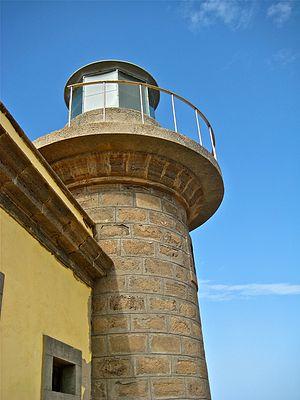
Le phare de Punta Martiño est un phare situé sur l'île de Los Lobos rattachée au village de La Oliva au nord de l'île de Fuerteventura, dans les Îles Canaries. Le phare est situé sur une colline à l'extrémité nord- à est de l'île, et avec les autres feux du phare de Punta Pechiguera e du phare de Tostón, marque le détroit de La Bocayna qui sépare Lanzarote de Fuerteventura.